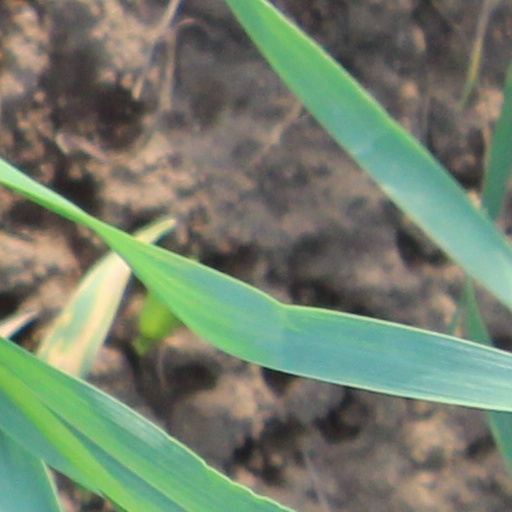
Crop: wheat